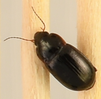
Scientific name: Amara quenseli
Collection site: Niwot Ridge NEON (NIWO), plot NIWO_013